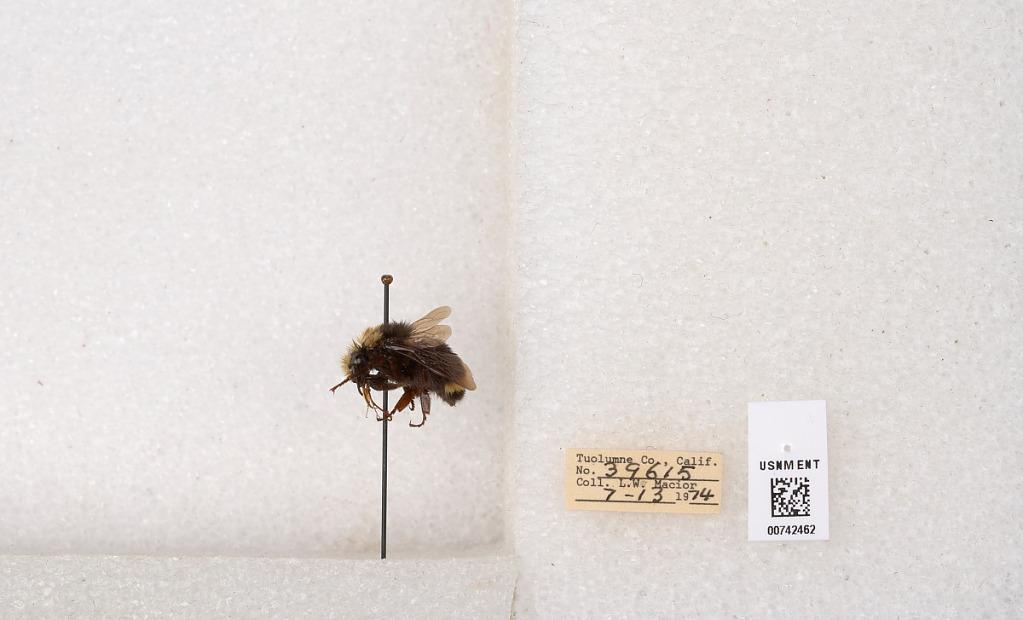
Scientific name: Bombus (Pyrobombus) vosnesenskii Radoszkowski
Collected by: L. Macior
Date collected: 1974-7-13
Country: United States
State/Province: California
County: Tuolumne
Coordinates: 38.0276, -119.955